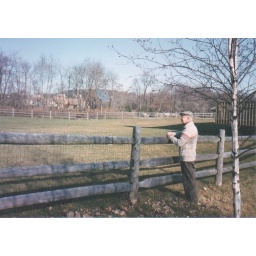
Our home atop Schooley Mountain in Long Valley NJ. The fence and the satellite dish were part of the backyard.